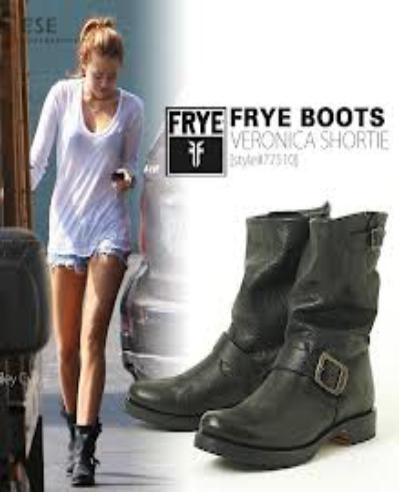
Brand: Frye
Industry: Clothes